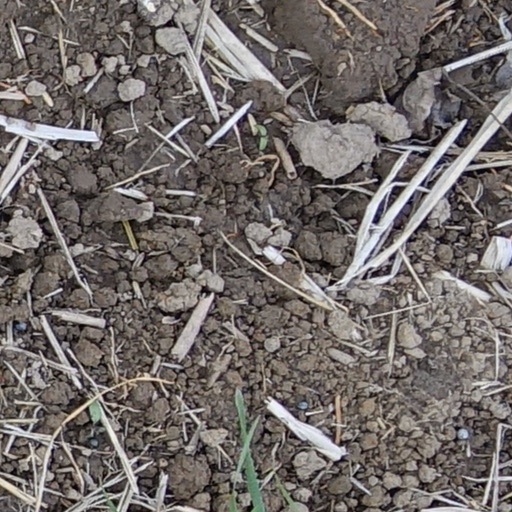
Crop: wheat